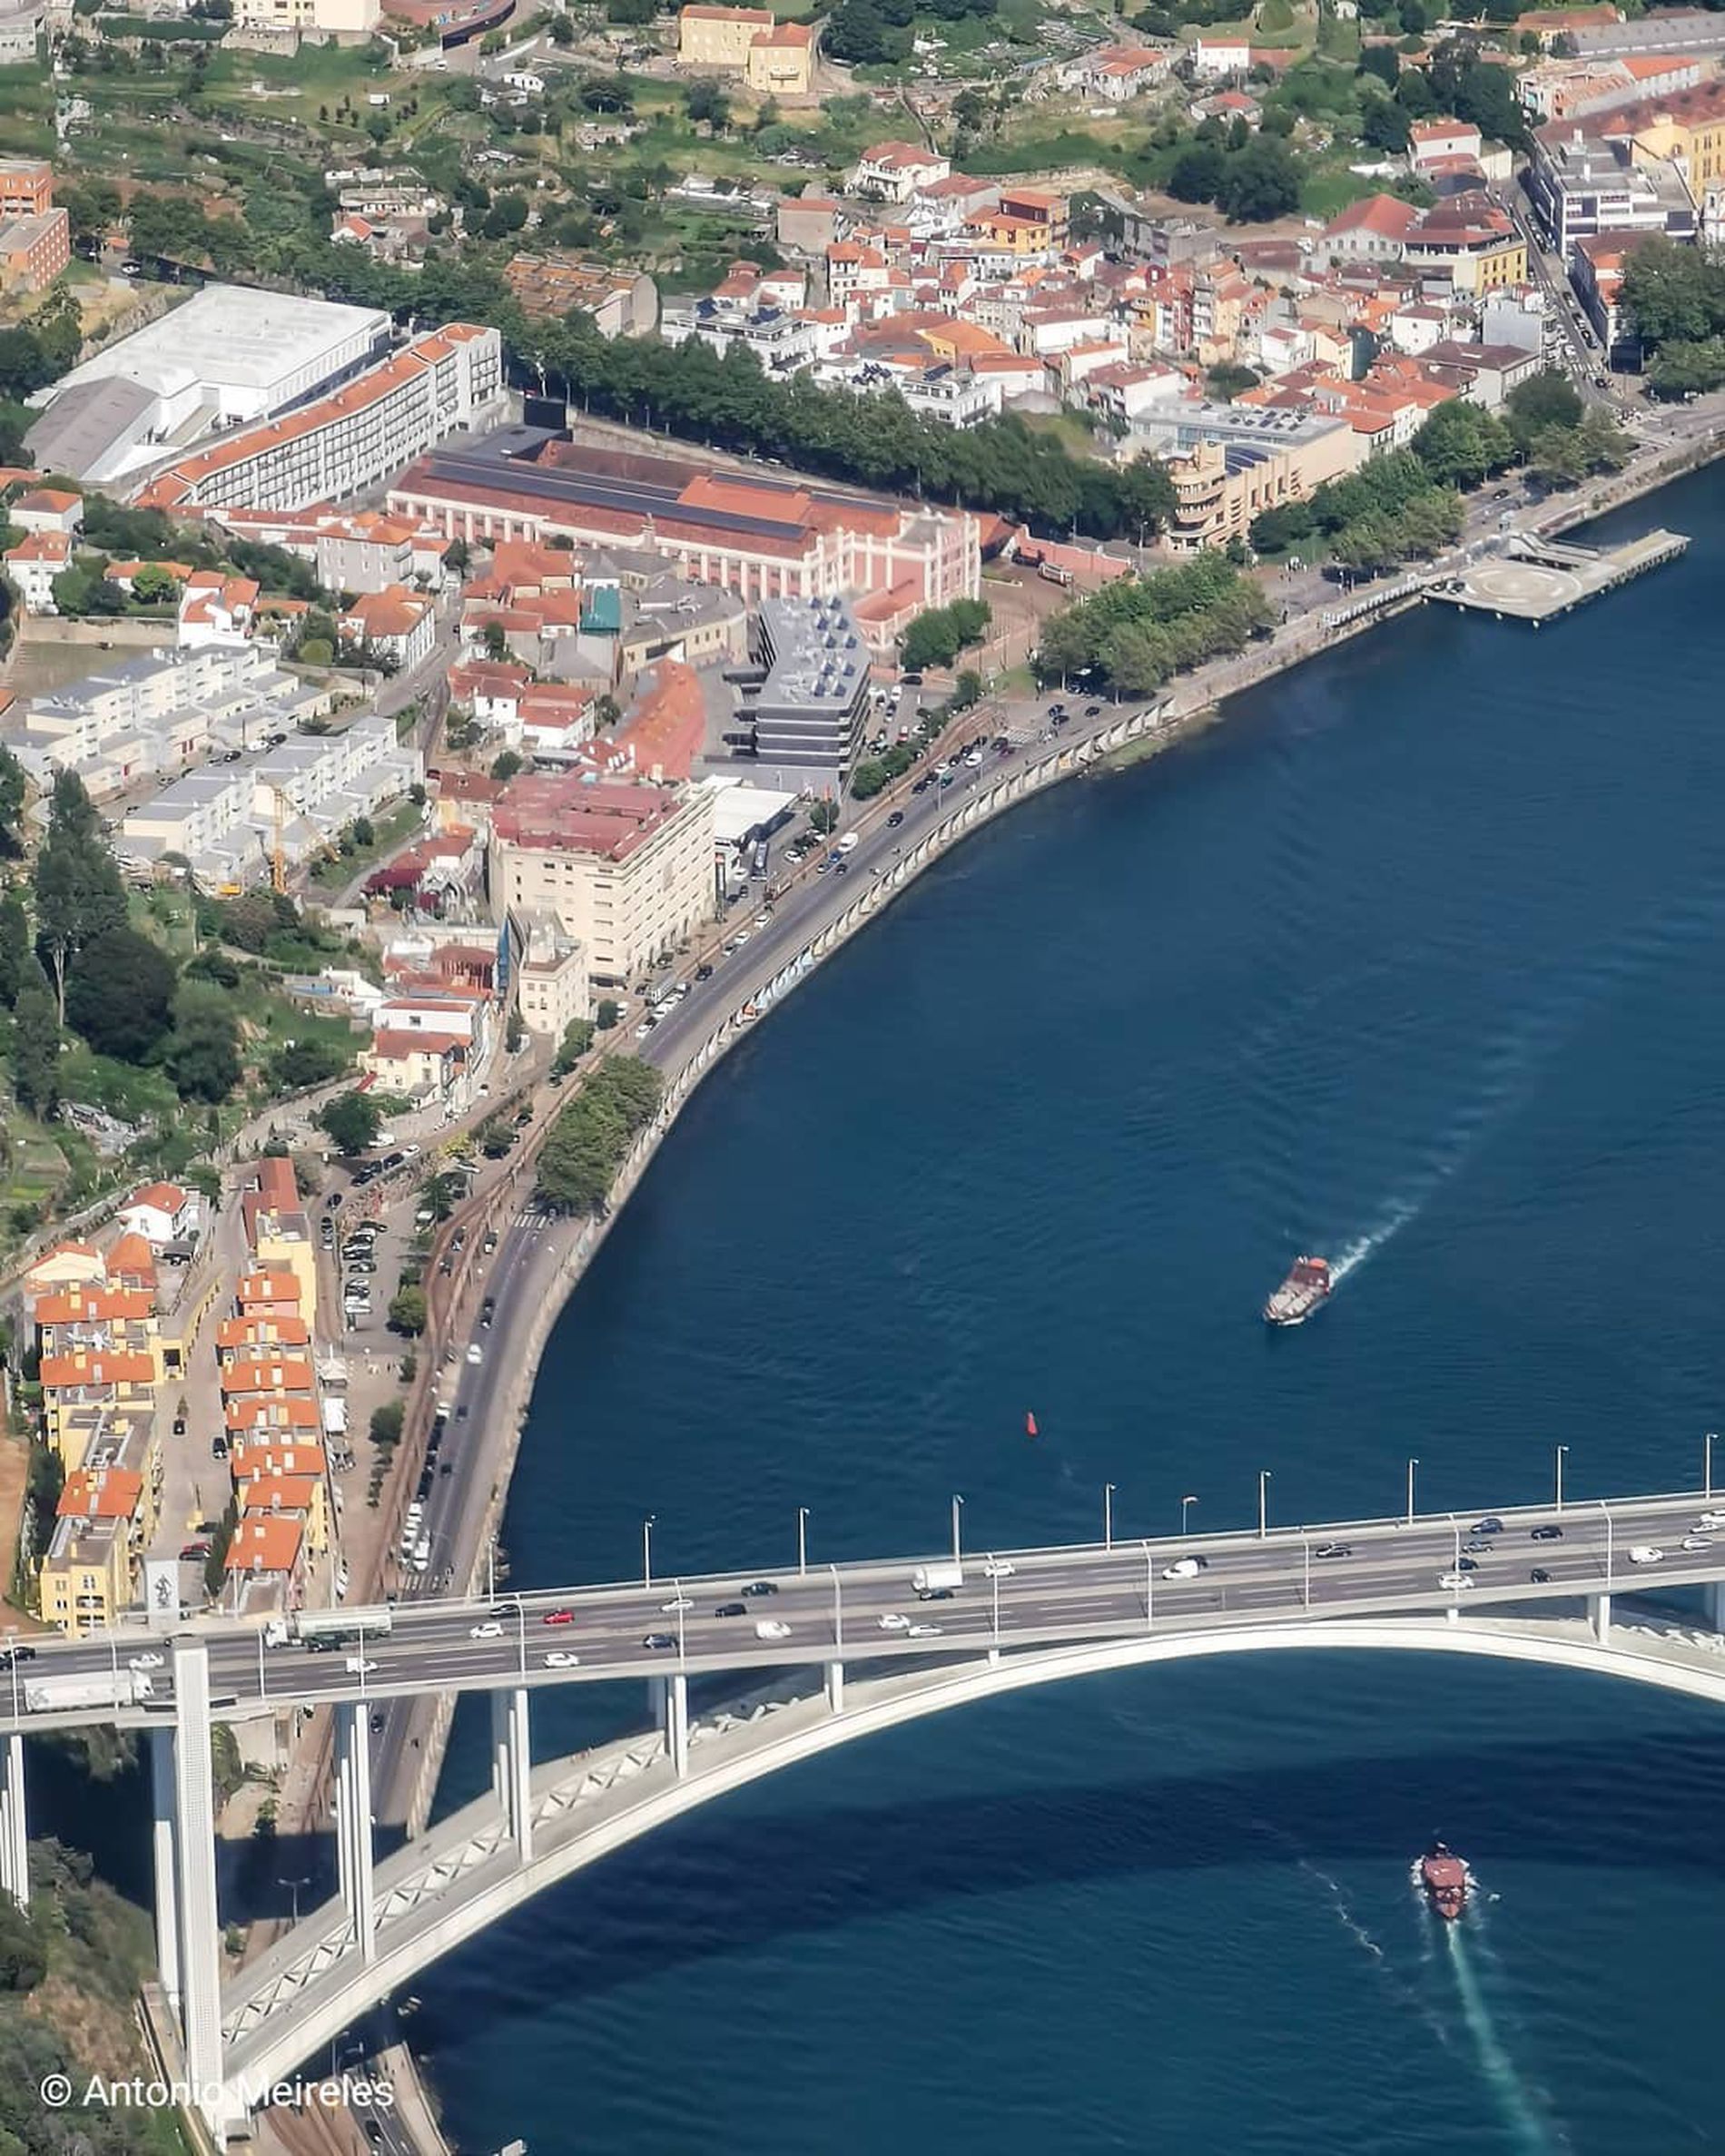
River Overlook
Aerial view of a riverside town with bridge, boats, and dense urban development along the coast. There's a photographer's watermark on the bottom left corner of the image.
This aerial photograph from a high angle shows a broad panorama of a riverside town with a deep blue river surrounding it. There is a fancy bridge across the water and boats leave colorful trails behind them. This scenery highlights the deep blue of the river and the red, gray, and green of the vegetation in a lively atmosphere.
Labels: Outdoors, Aerial View, Bridge, Road, Water, Nature, Architecture, Building, Cityscape, Urban, Sea, Coast, Shoreline, River, Boats, town, Watermark, Boat